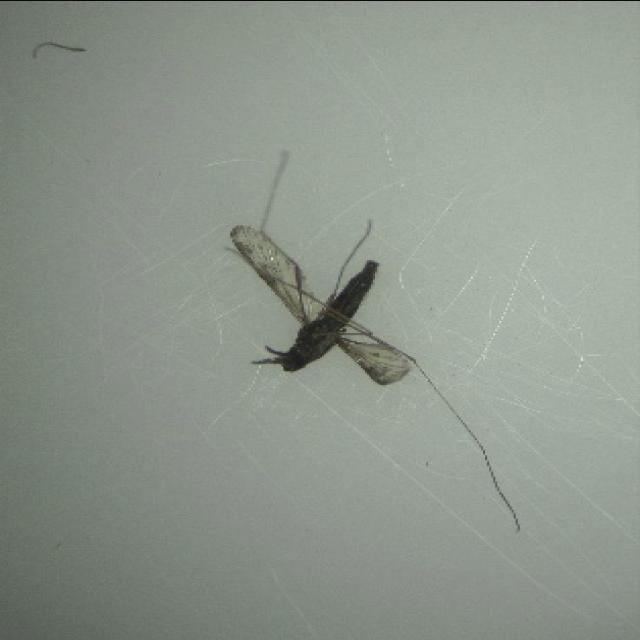
Species: anopheles_sinensis